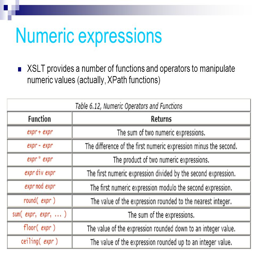
programming language provides a number of functions and operators to manipulate numeric values